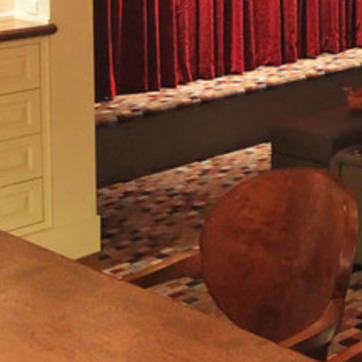
Material: carpet